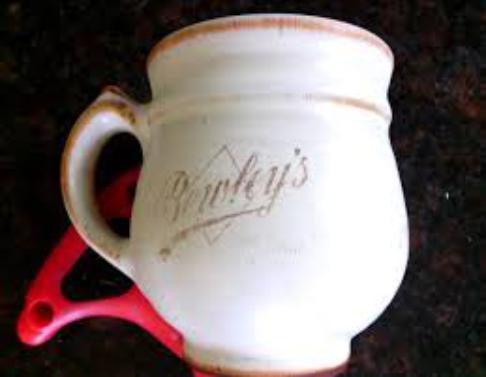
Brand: Bewley's
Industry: Food